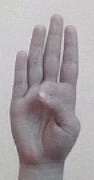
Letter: kaaf